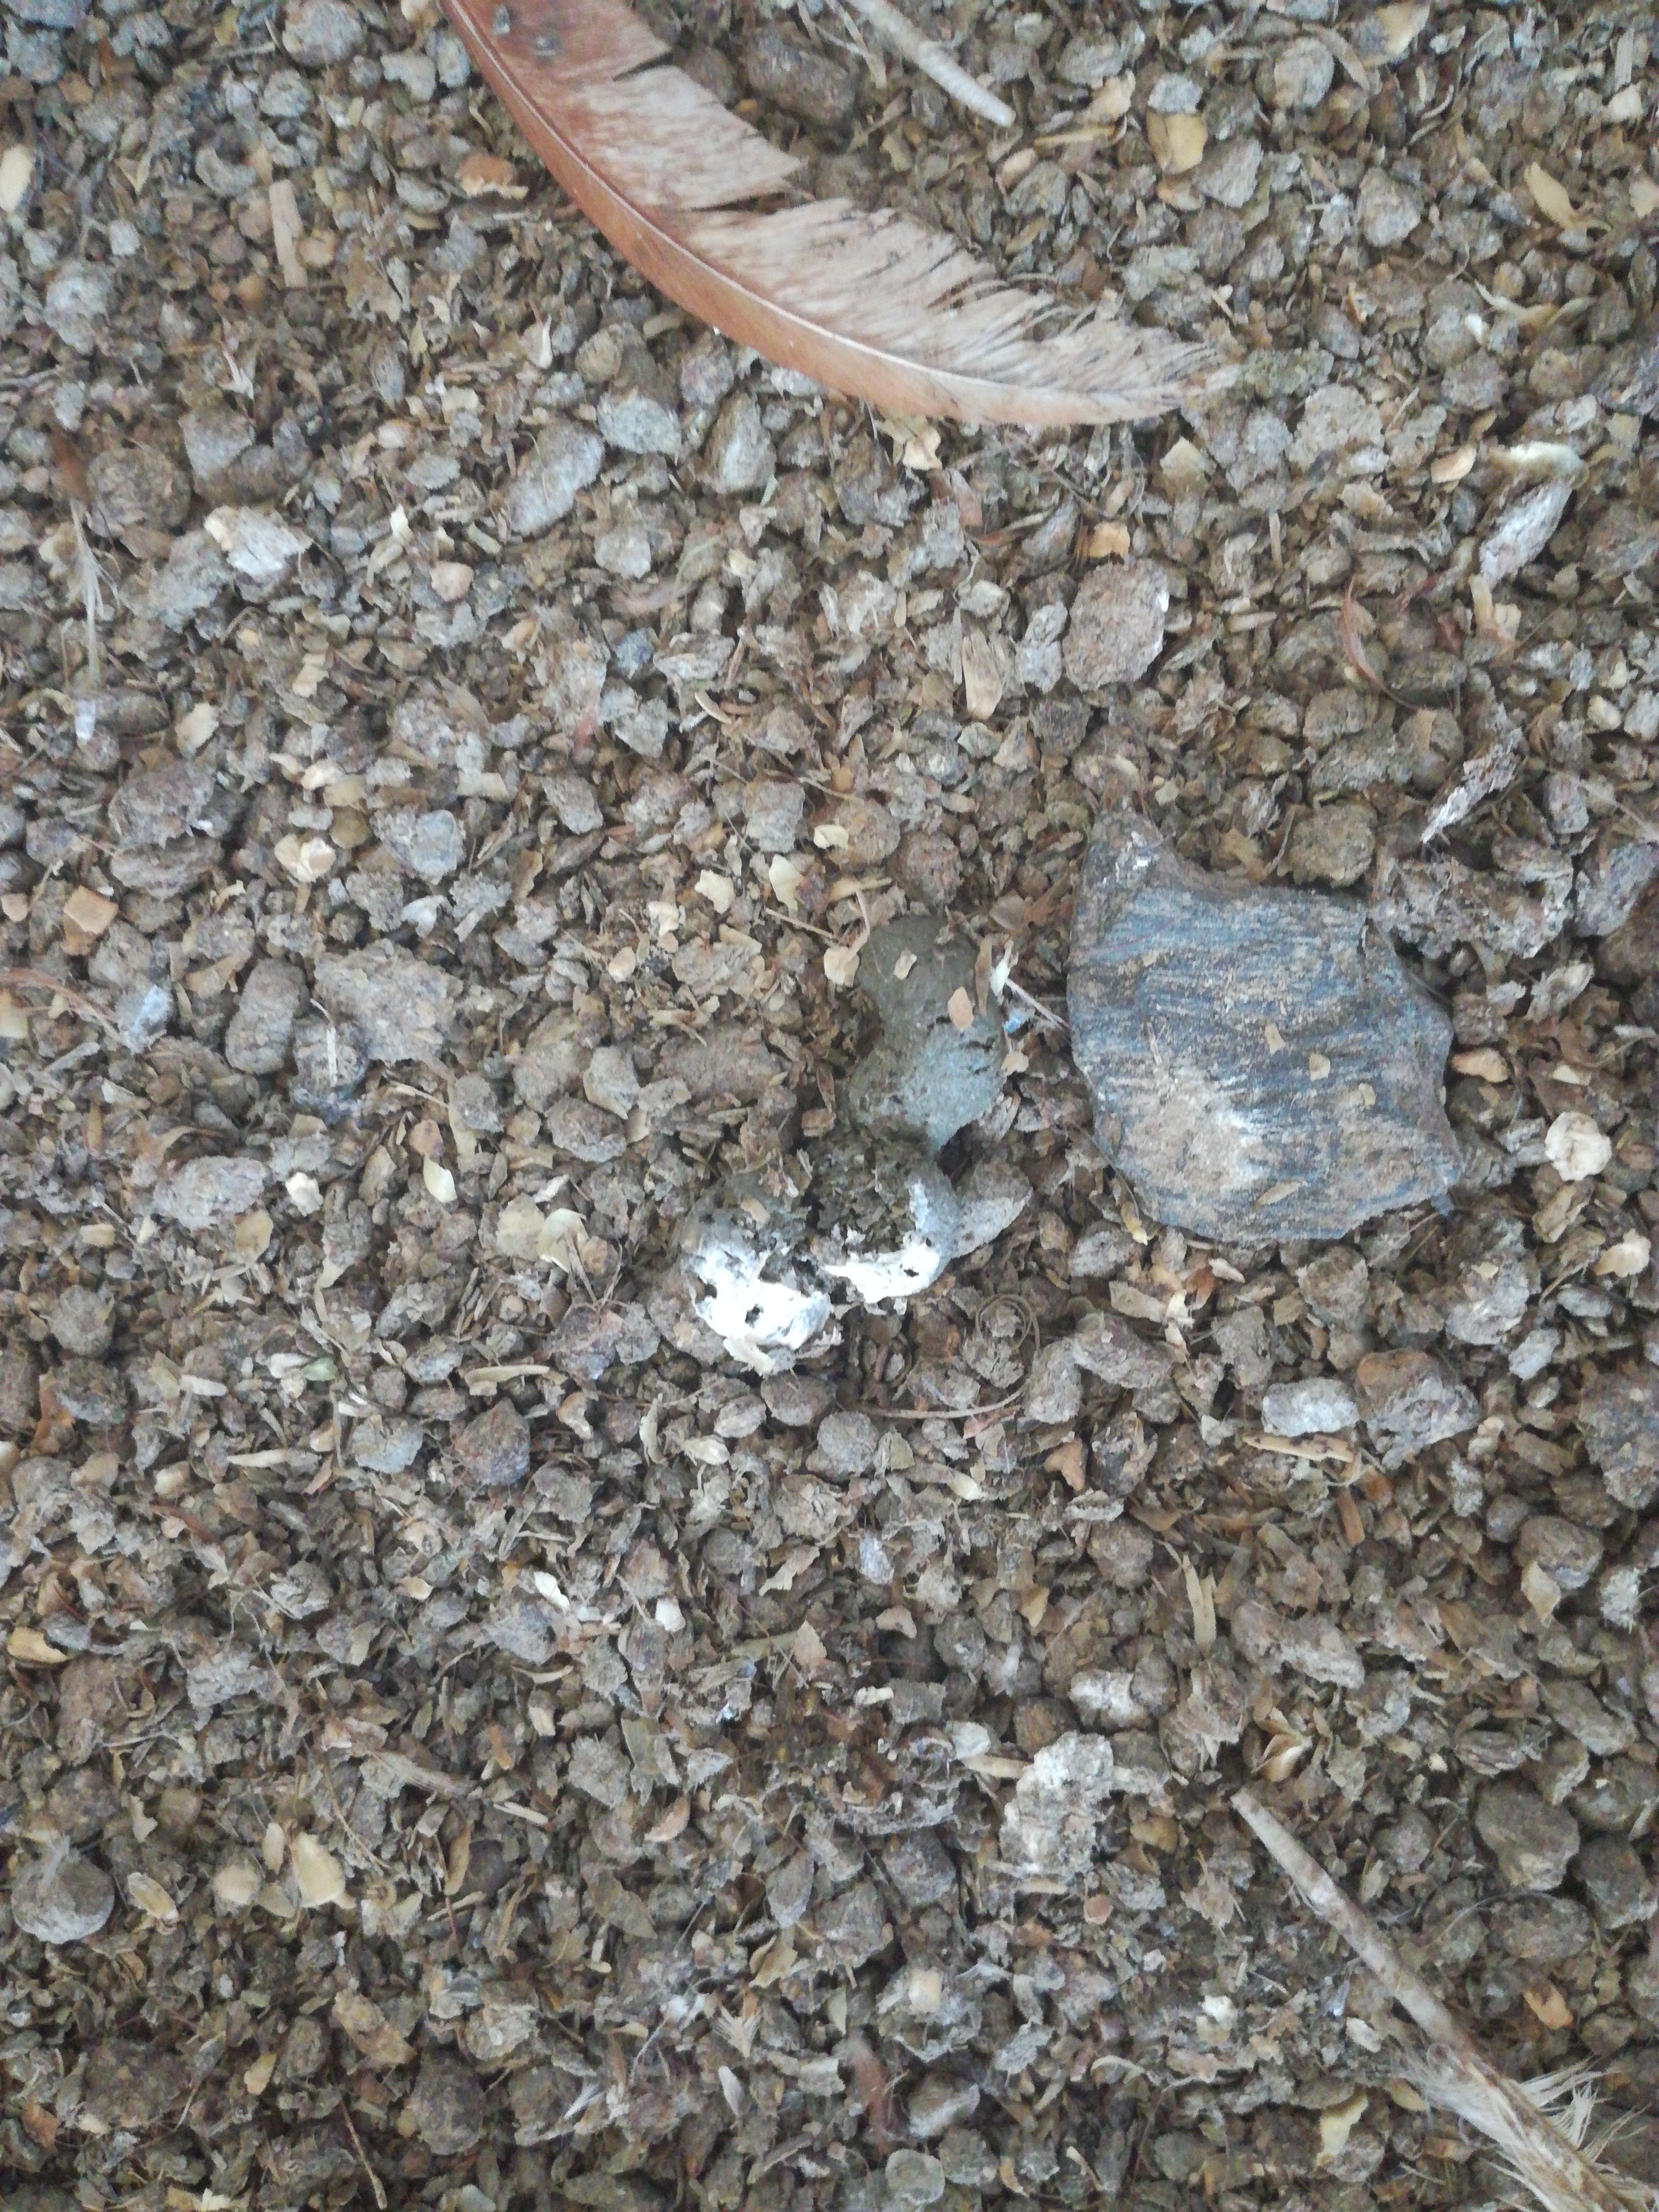
PCR-confirmed diagnosis: Healthy